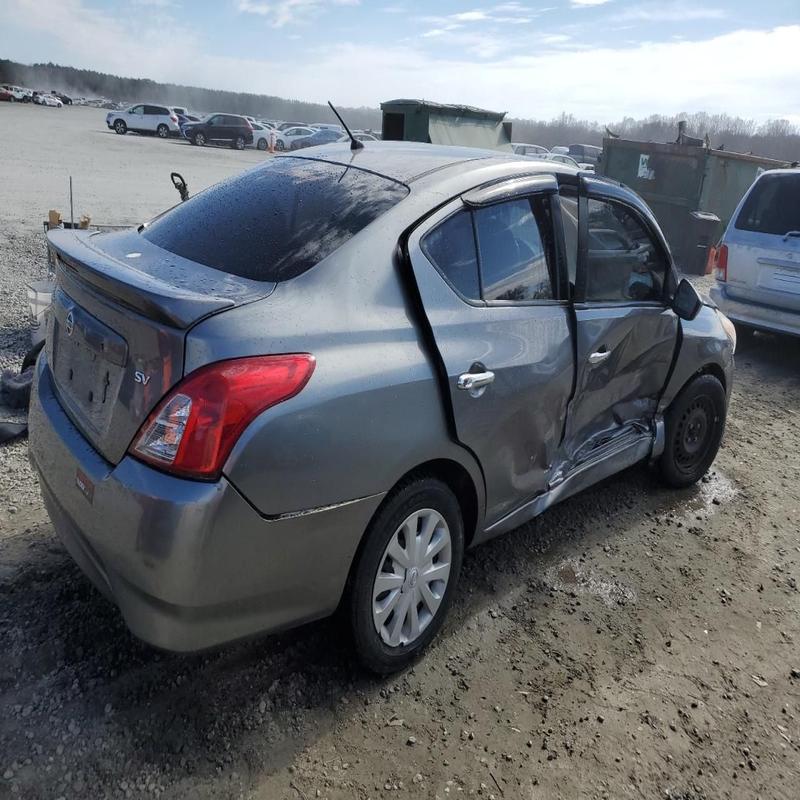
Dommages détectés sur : porte avant droite, porte arrière droite, aile arrière droite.
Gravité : majeur